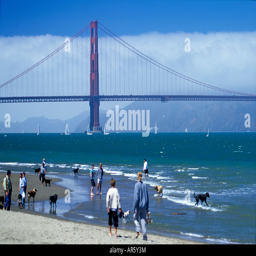
people and dogs on the beach